Cryolophosaurus

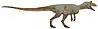
Life restoration

The holotype of "C. ellioti" consists of a high, narrow skull, which was discovered articulated with the rest of the skeleton. The skull is an estimated long. It has a peculiar nasal crest that runs just over the eyes, where it rises perpendicular to the skull and fans out. It is thin and highly furrowed, giving it a unique "pompadour" appearance and earned it the nickname "Elvisaurus." The crest is an extension of the skull bones, near the tear ducts, fused on either side to orbital horns, which rise from the eye sockets. While other theropods, like the "Monolophosaurus" have crests, they usually run along the skull instead of across it.